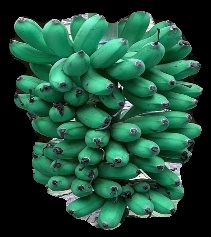
Variety: rasbale
Grade: grade1